Jan Svátek

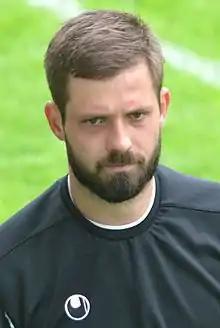
Jan Svátek (2015)

Jan Svátek (born 24 May 1983 in Prague) is a Czech footballer (striker) playing currently for FK Jablonec 97.